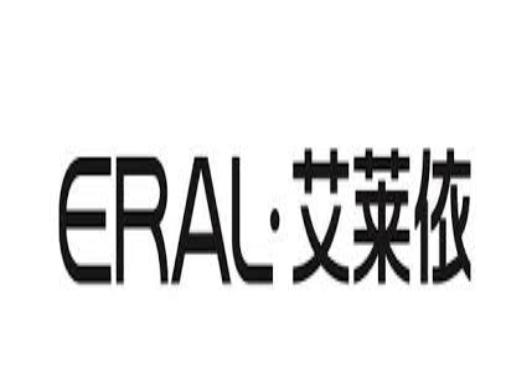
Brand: ERAL
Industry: Clothes